Keizersgracht

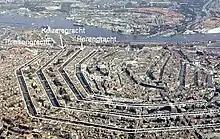
Huidenstraat - Runstraat bridge over Keizersgracht, Negen Straatjes, July 2019

The Keizersgracht ("Emperor's canal") is a canal in Amsterdam, the Netherlands. It is the second of the three main Amsterdam canals that together form the Grachtengordel, or canal belt, and lies between the inner Herengracht and outer Prinsengracht.